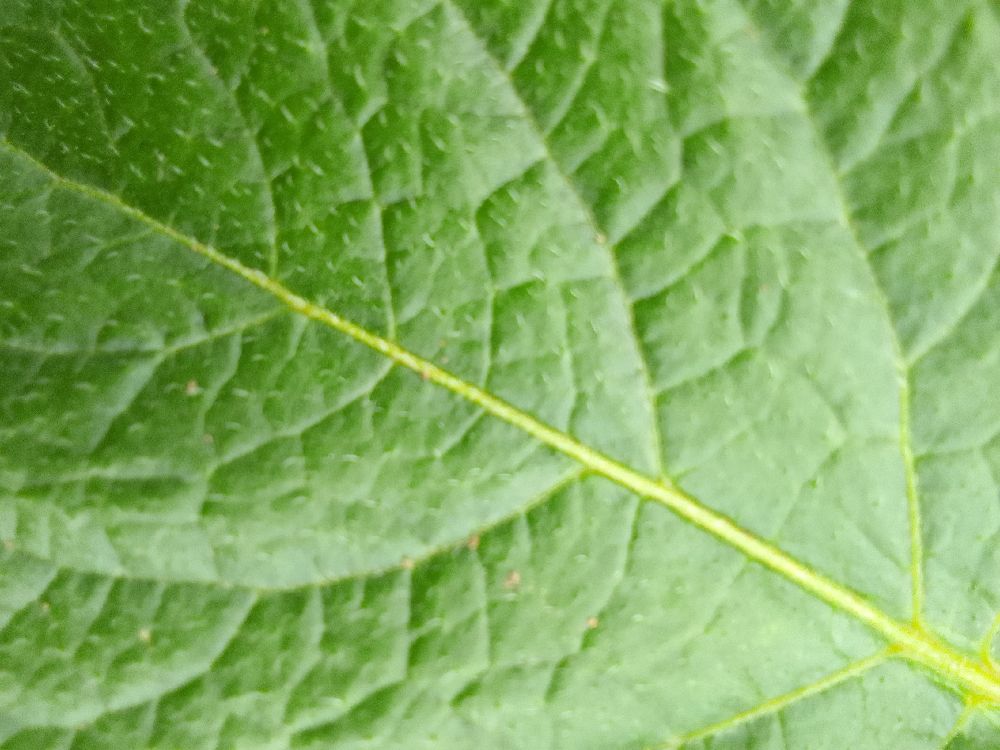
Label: Healthy